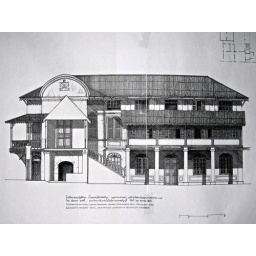
Hanging on the wall of a classroom in the Faculty of Architecture at RMUTT